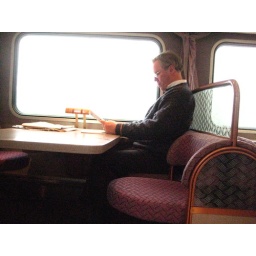
Man in the lounge car